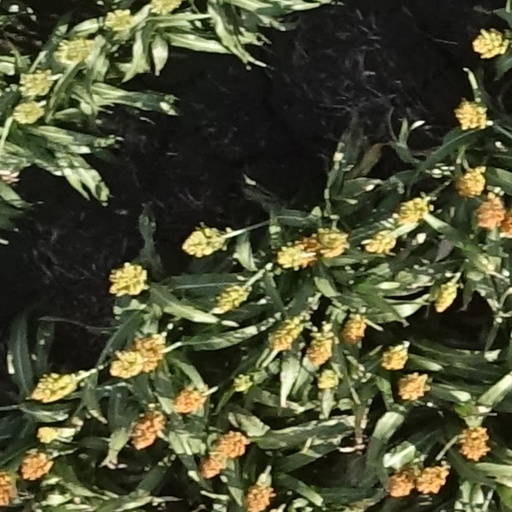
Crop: sorghum